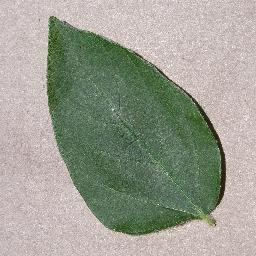
Label: Soybean___healthy